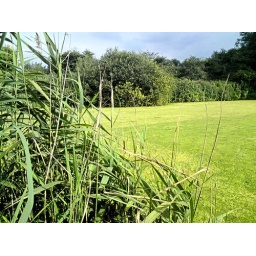
Took this while walking back from a friends house in the summer using my New phone.